Ross Sea party

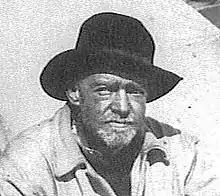
Ernest Shackleton in 1915, after the loss of the "Endurance"

After "Aurora"s arrival in New Zealand in April 1916, Stenhouse began the task of raising funds for the ship's repair and refit, prior to its return to Antarctica to rescue the marooned men. This proved difficult: nothing had been heard from Shackleton since "Endurance" had left South Georgia in December 1914, and it seemed likely that relief expeditions were necessary for both strands of the expedition. However, the Imperial Trans-Antarctic Expedition was completely out of funds, and there was no obvious alternative source of finance. Given the chaotic financial circumstances in which "Aurora" had departed from Australia, private subscribers were hard to find. Finally, the governments of Australia, New Zealand and Great Britain agreed jointly to fund the refit of "Aurora", but insisted on their joint committee having full control of the relief expedition.